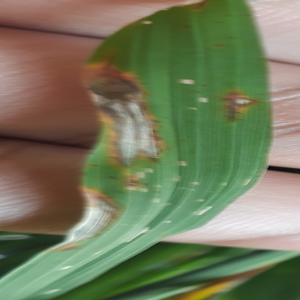
Disease: Blast